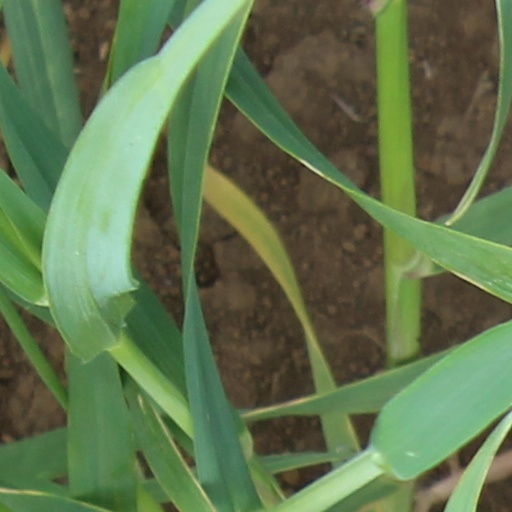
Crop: wheat